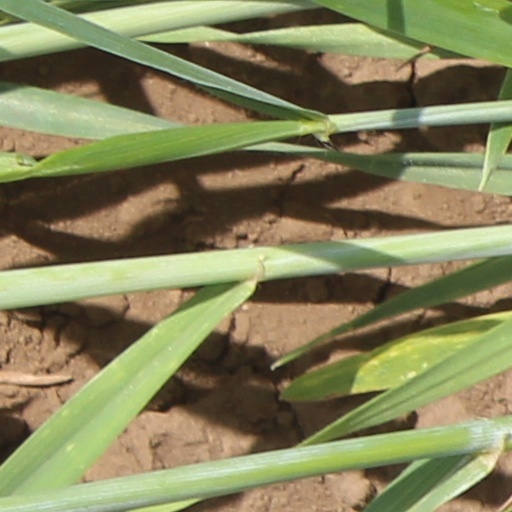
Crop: wheat